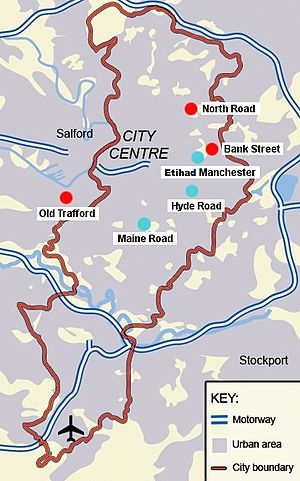
Manchester derby
De forskellige hjemmebanestadioner for de to klubber
Manchester derby refererer til rivalkampen mellem Manchester City F.C. og Manchester United F.C.. Første kamp mellem de dystende klubber var i 1881. Manchester City F.C. spiller på Etihad Stadium og Manchester United F.C. på Old Trafford.